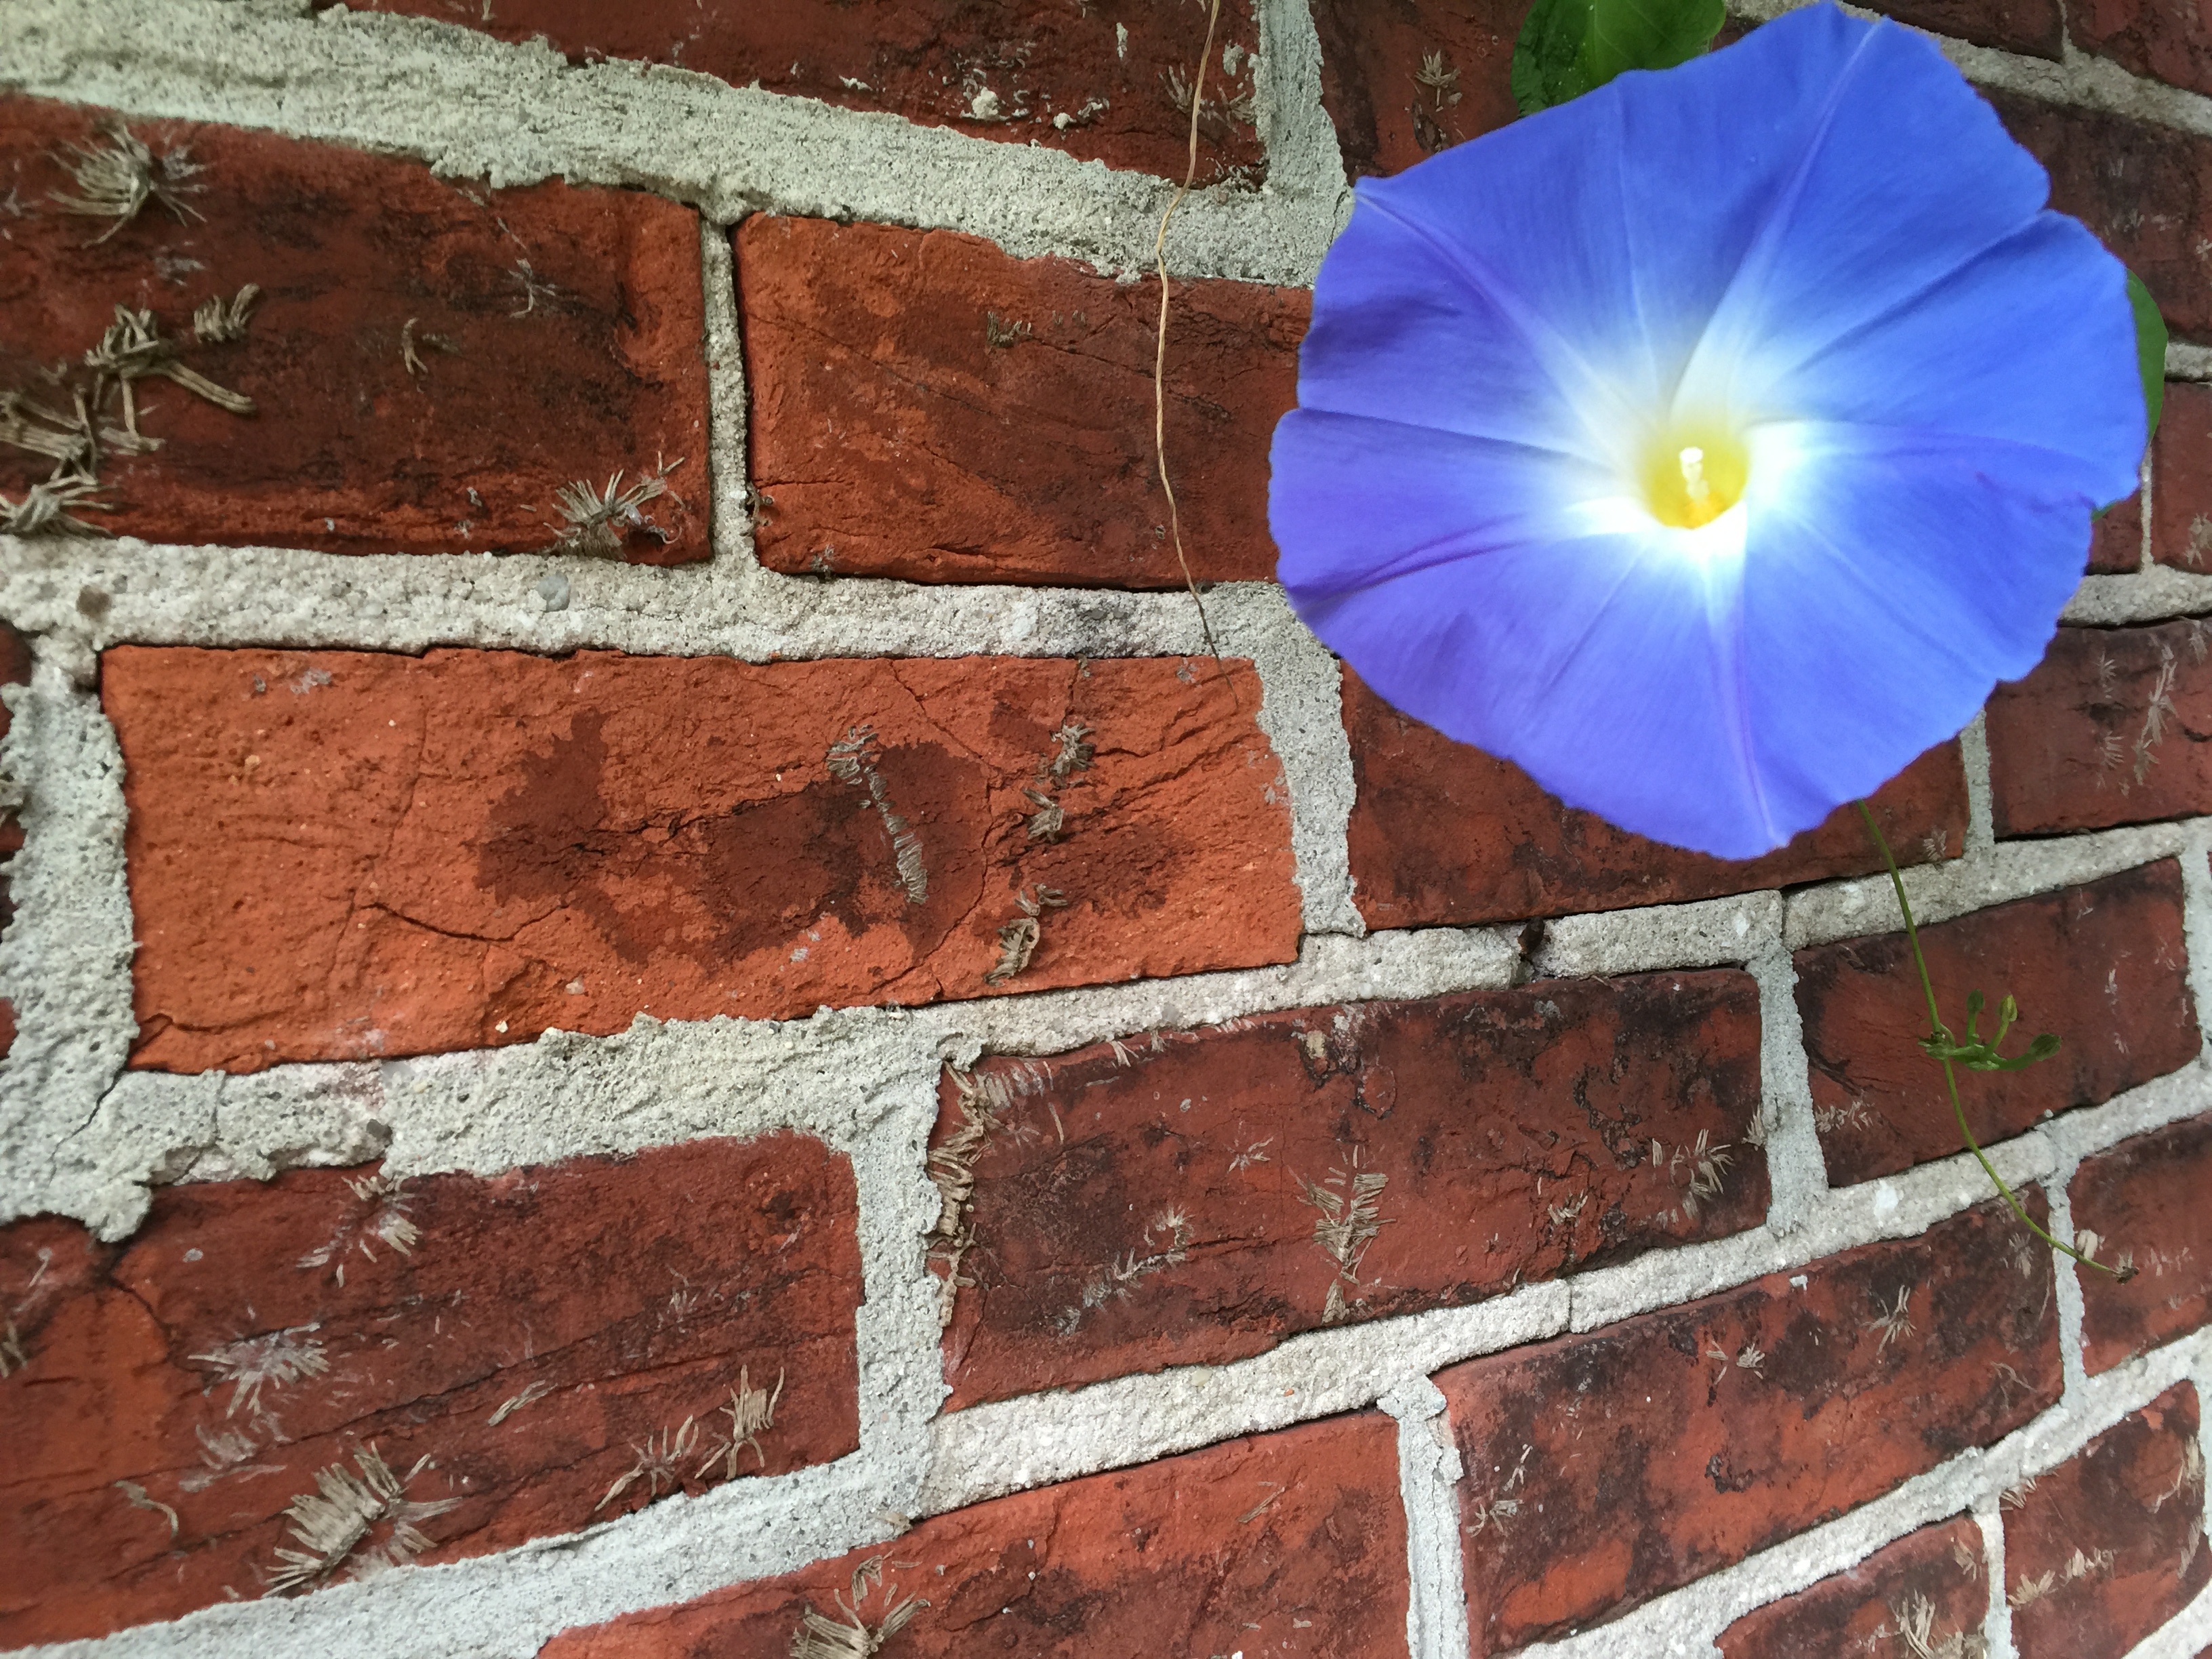
flower, window, wall, red, color, soil, brick, material, brickwork